House of Matsch

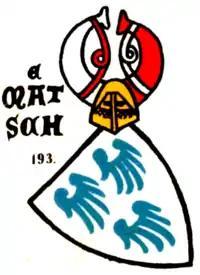
Matsch coat of arms Zurich Armorial c. 1340

The House of Matsch, also written Maetsch, Mätsch, Metsch or "Mazzo" (Italian) is an old Swiss-Austrian noble family. Their origin is uncertain; they may have come from the Upper Valtellina from the village of Mazzo or may have been a sideline of the lords of Tarasp. The seats of the lords of Matsch were the castles of Obermatsch and Untermatsch in the Matscher Tal (Matsch Valley, Val di Mazia). Later they captured the Churburg at Schluderns in the Vinschgau (Venosta) valley and turned that into their main residence. For a time the lords of Matsch were one of the most powerful noble families in the Vinschgau and in present-day Graubünden.